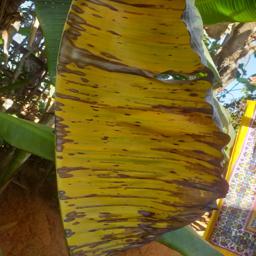
Label: MALBHOG LEAF